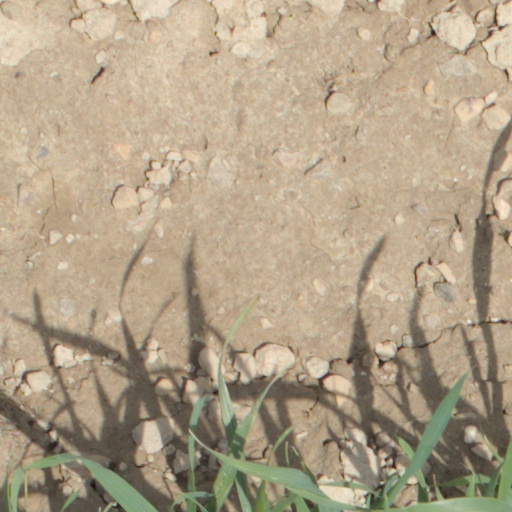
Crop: wheat